Endurance: Shackleton's Incredible Voyage

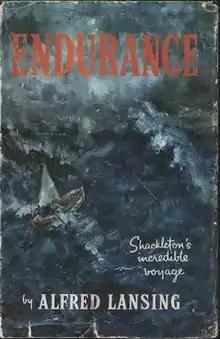
First edition(publ. Hodder & Stoughton)

Endurance: Shackleton's Incredible Voyage, is a 1959 book written by Alfred Lansing, about the failure of the Imperial Trans-Antarctic Expedition led by Sir Ernest Shackleton, in its attempt to cross the Antarctic continent in 1914.